Omar Bah

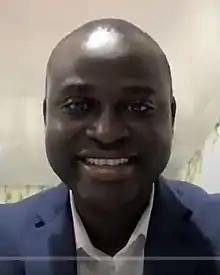
Bah in 2022

Omar Bah is a Gambian American psychologist, author, former journalist, refugee, and global survivor leader residing in the United States. He is the founder and executive director of the Refugee Dream Center in Providence, Rhode Island, United States. In 2022, he ran for the United States House of Representatives in Rhode Island's 2nd congressional district.